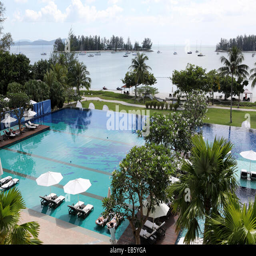
the swimming pool and poolside at the hotel .